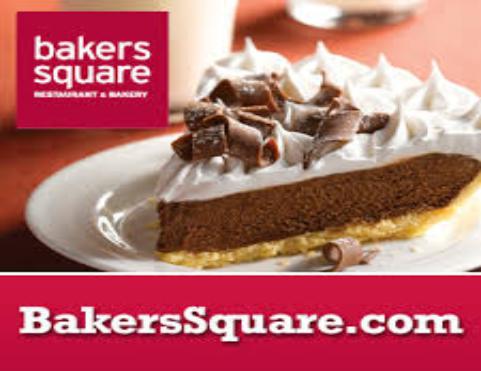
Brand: Bakers Square
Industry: Food